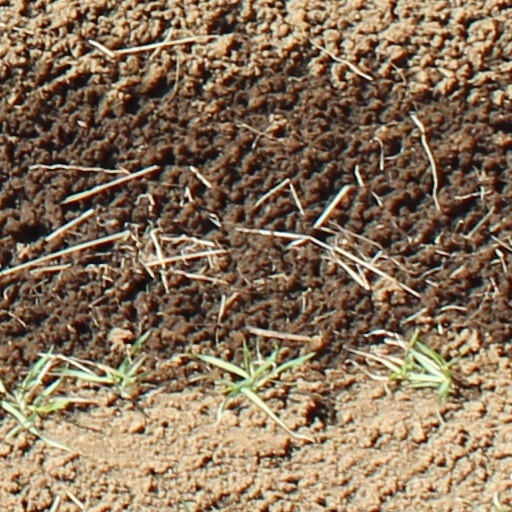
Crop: wheat